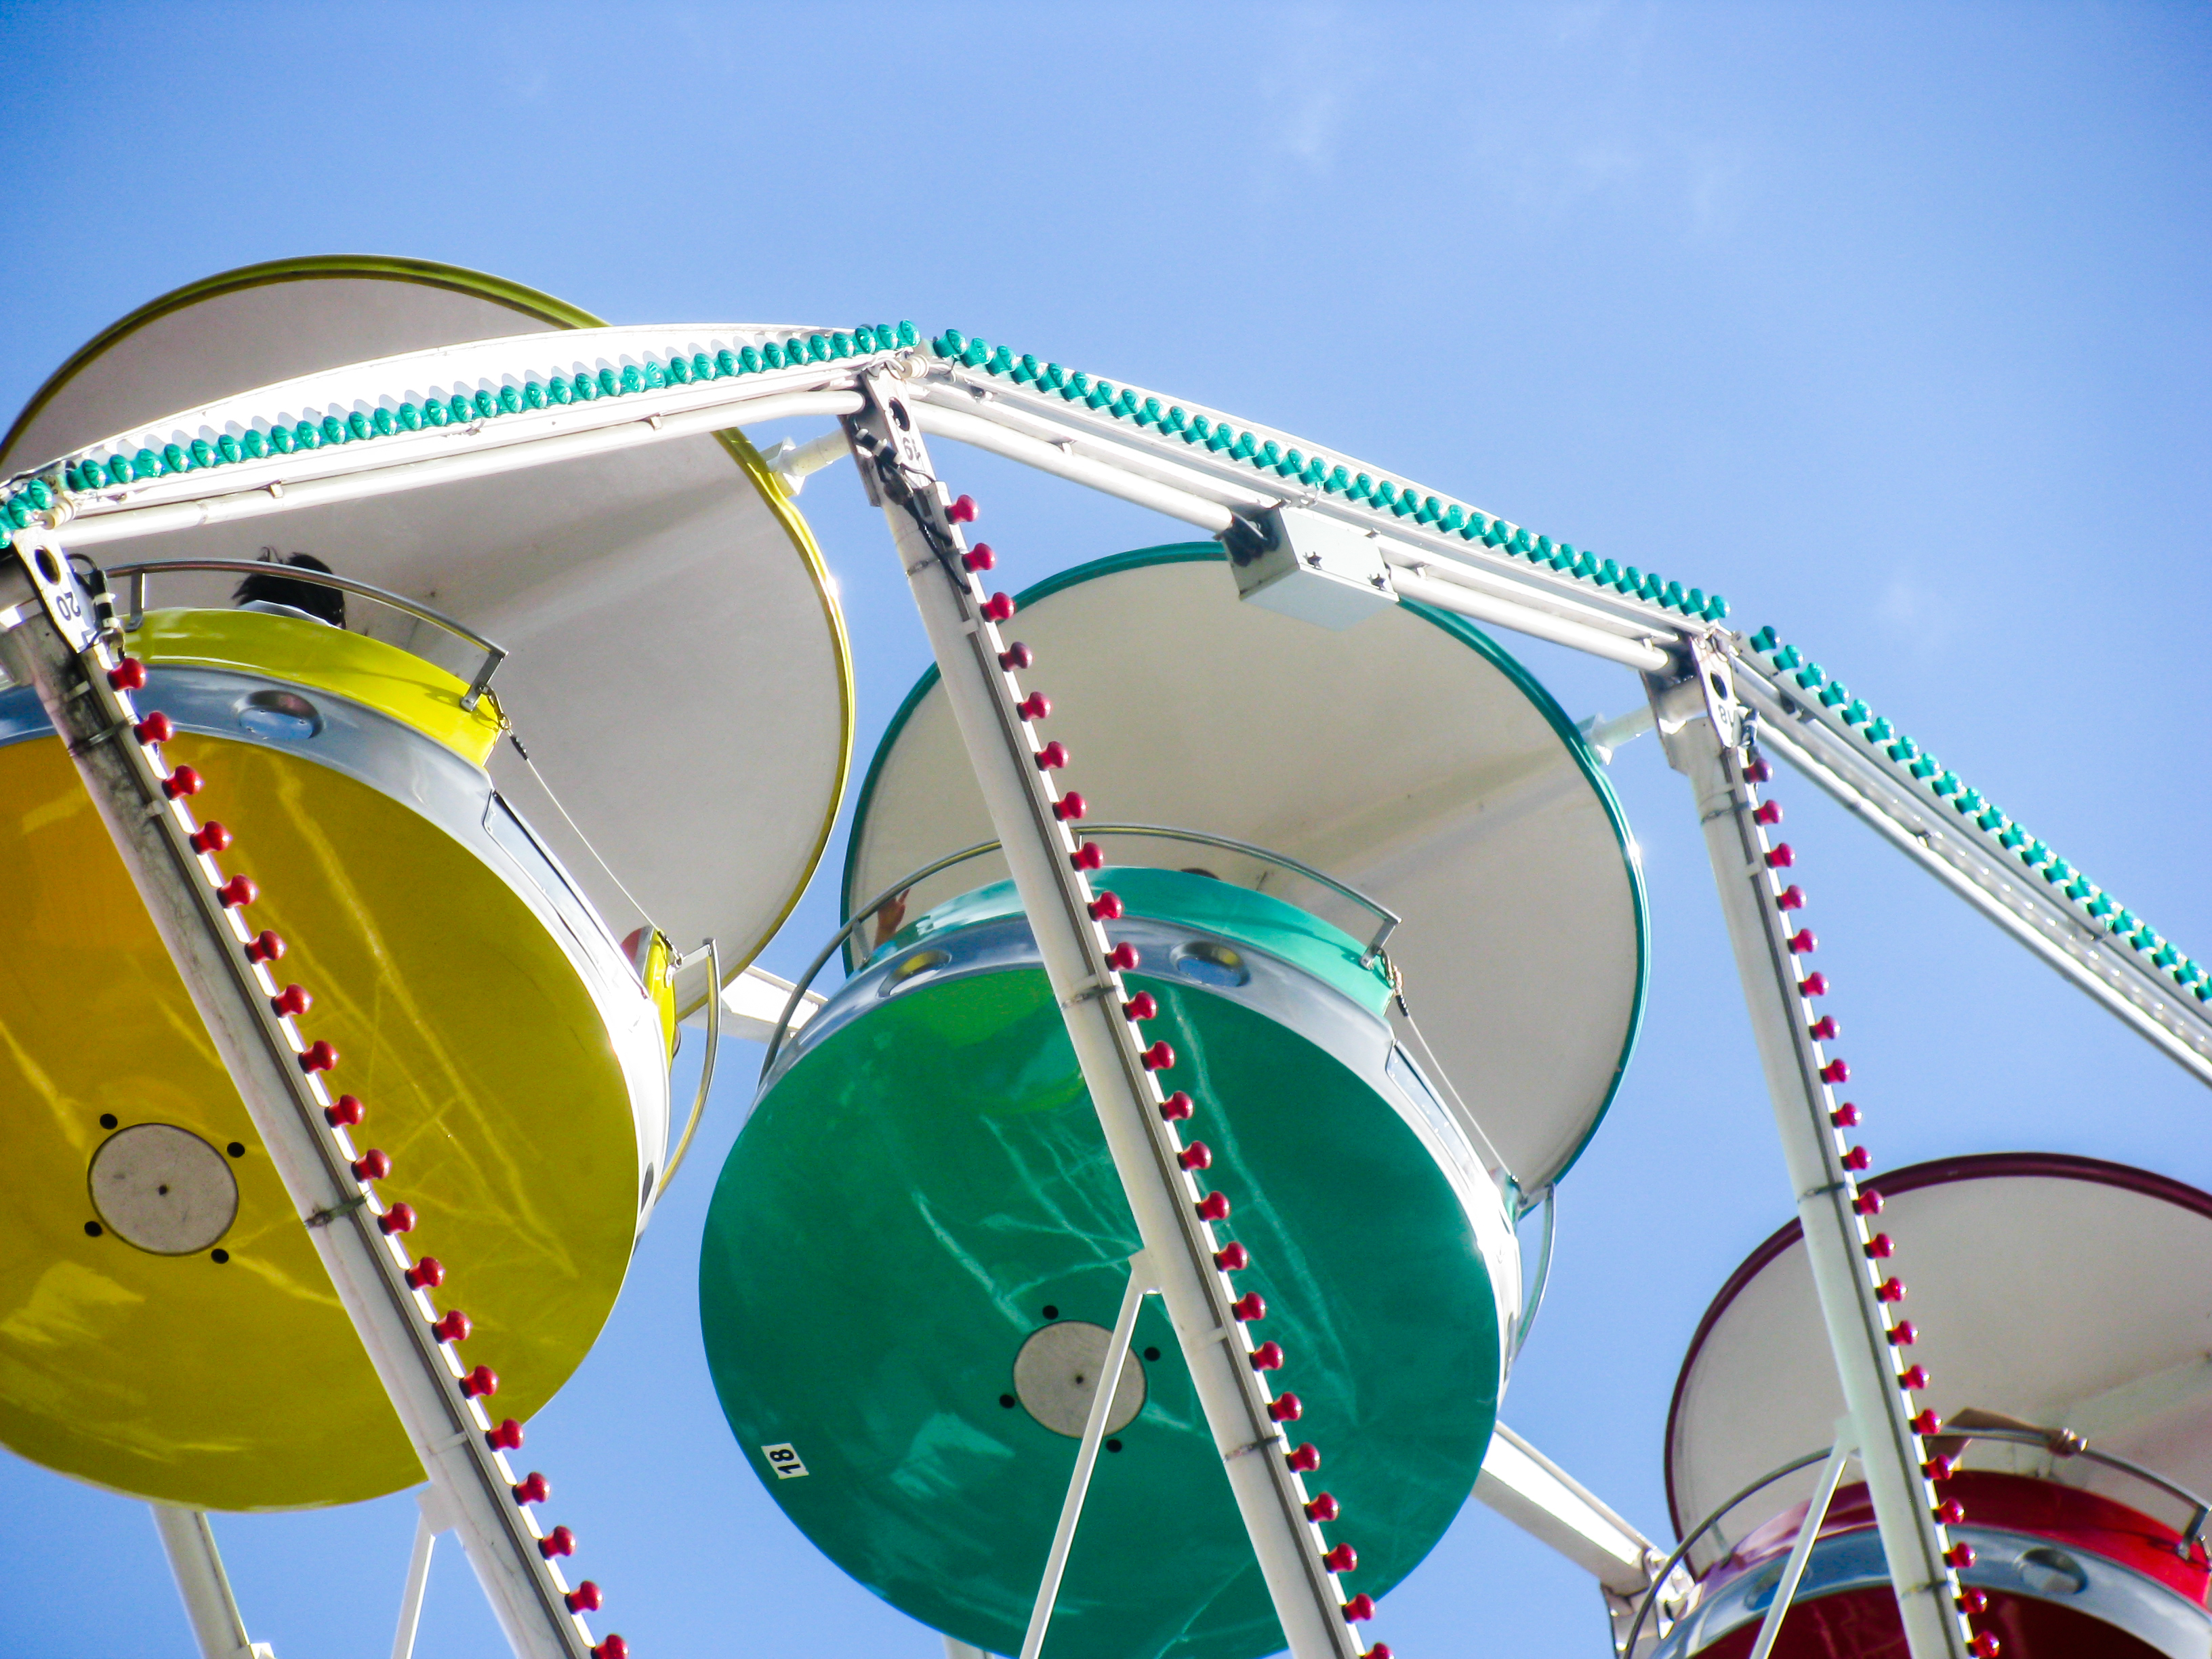
outdoor, sky, recreation, ferris wheel, carnival, amusement park, park, ride, yellow, roller coaster, publicdomain, aqua, bluebackground, ferriswheel, amusementpark, amusement ride, outdoor recreation, nonbuilding structure